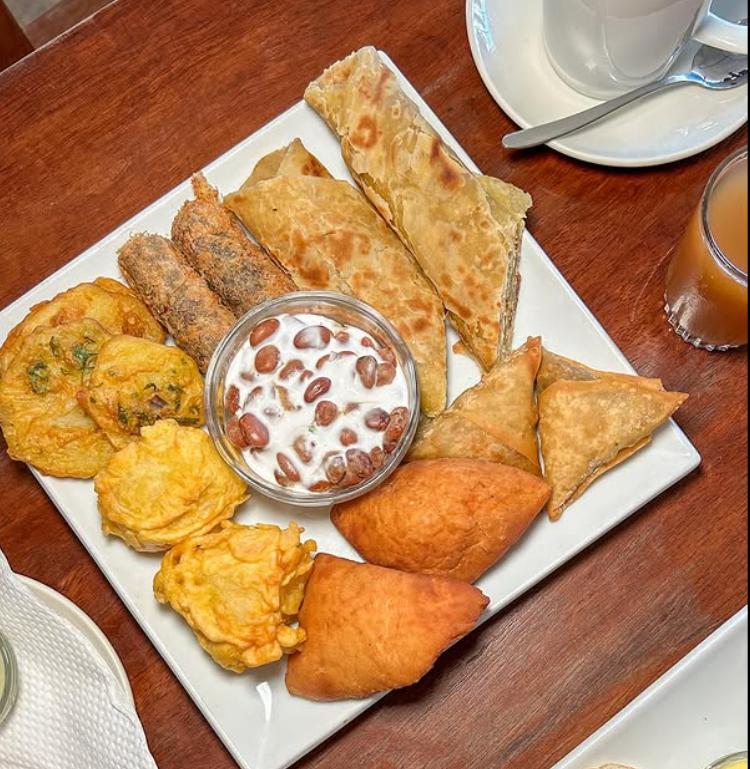
Sahani ya rangi nyeupe iliyo juu ya meza imewekwa viazi, mahamri, sambusa, chapati. Vyote hivi vimetengeneza mduara na katikati kuna kibakuli kilicho na maharagwe ya nazi.